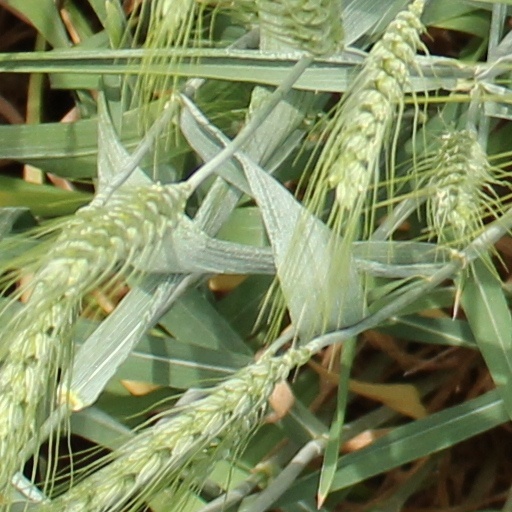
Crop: wheat